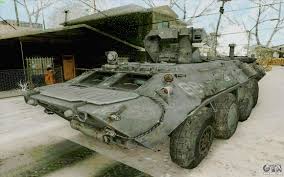
Label: BTR